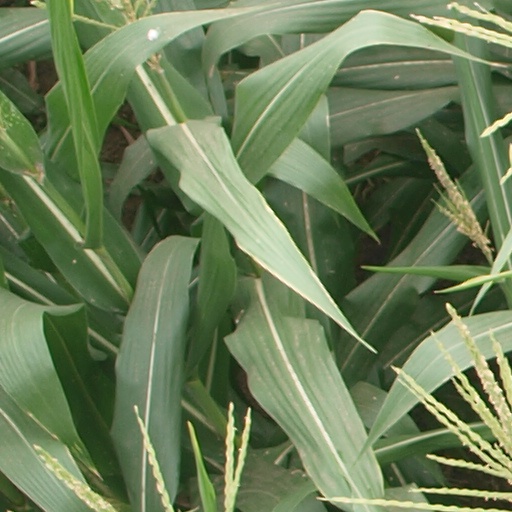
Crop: maize; corn